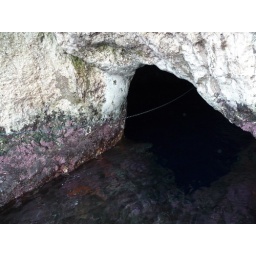
Entrance to the blue grotto - we swam in because the boats had finished